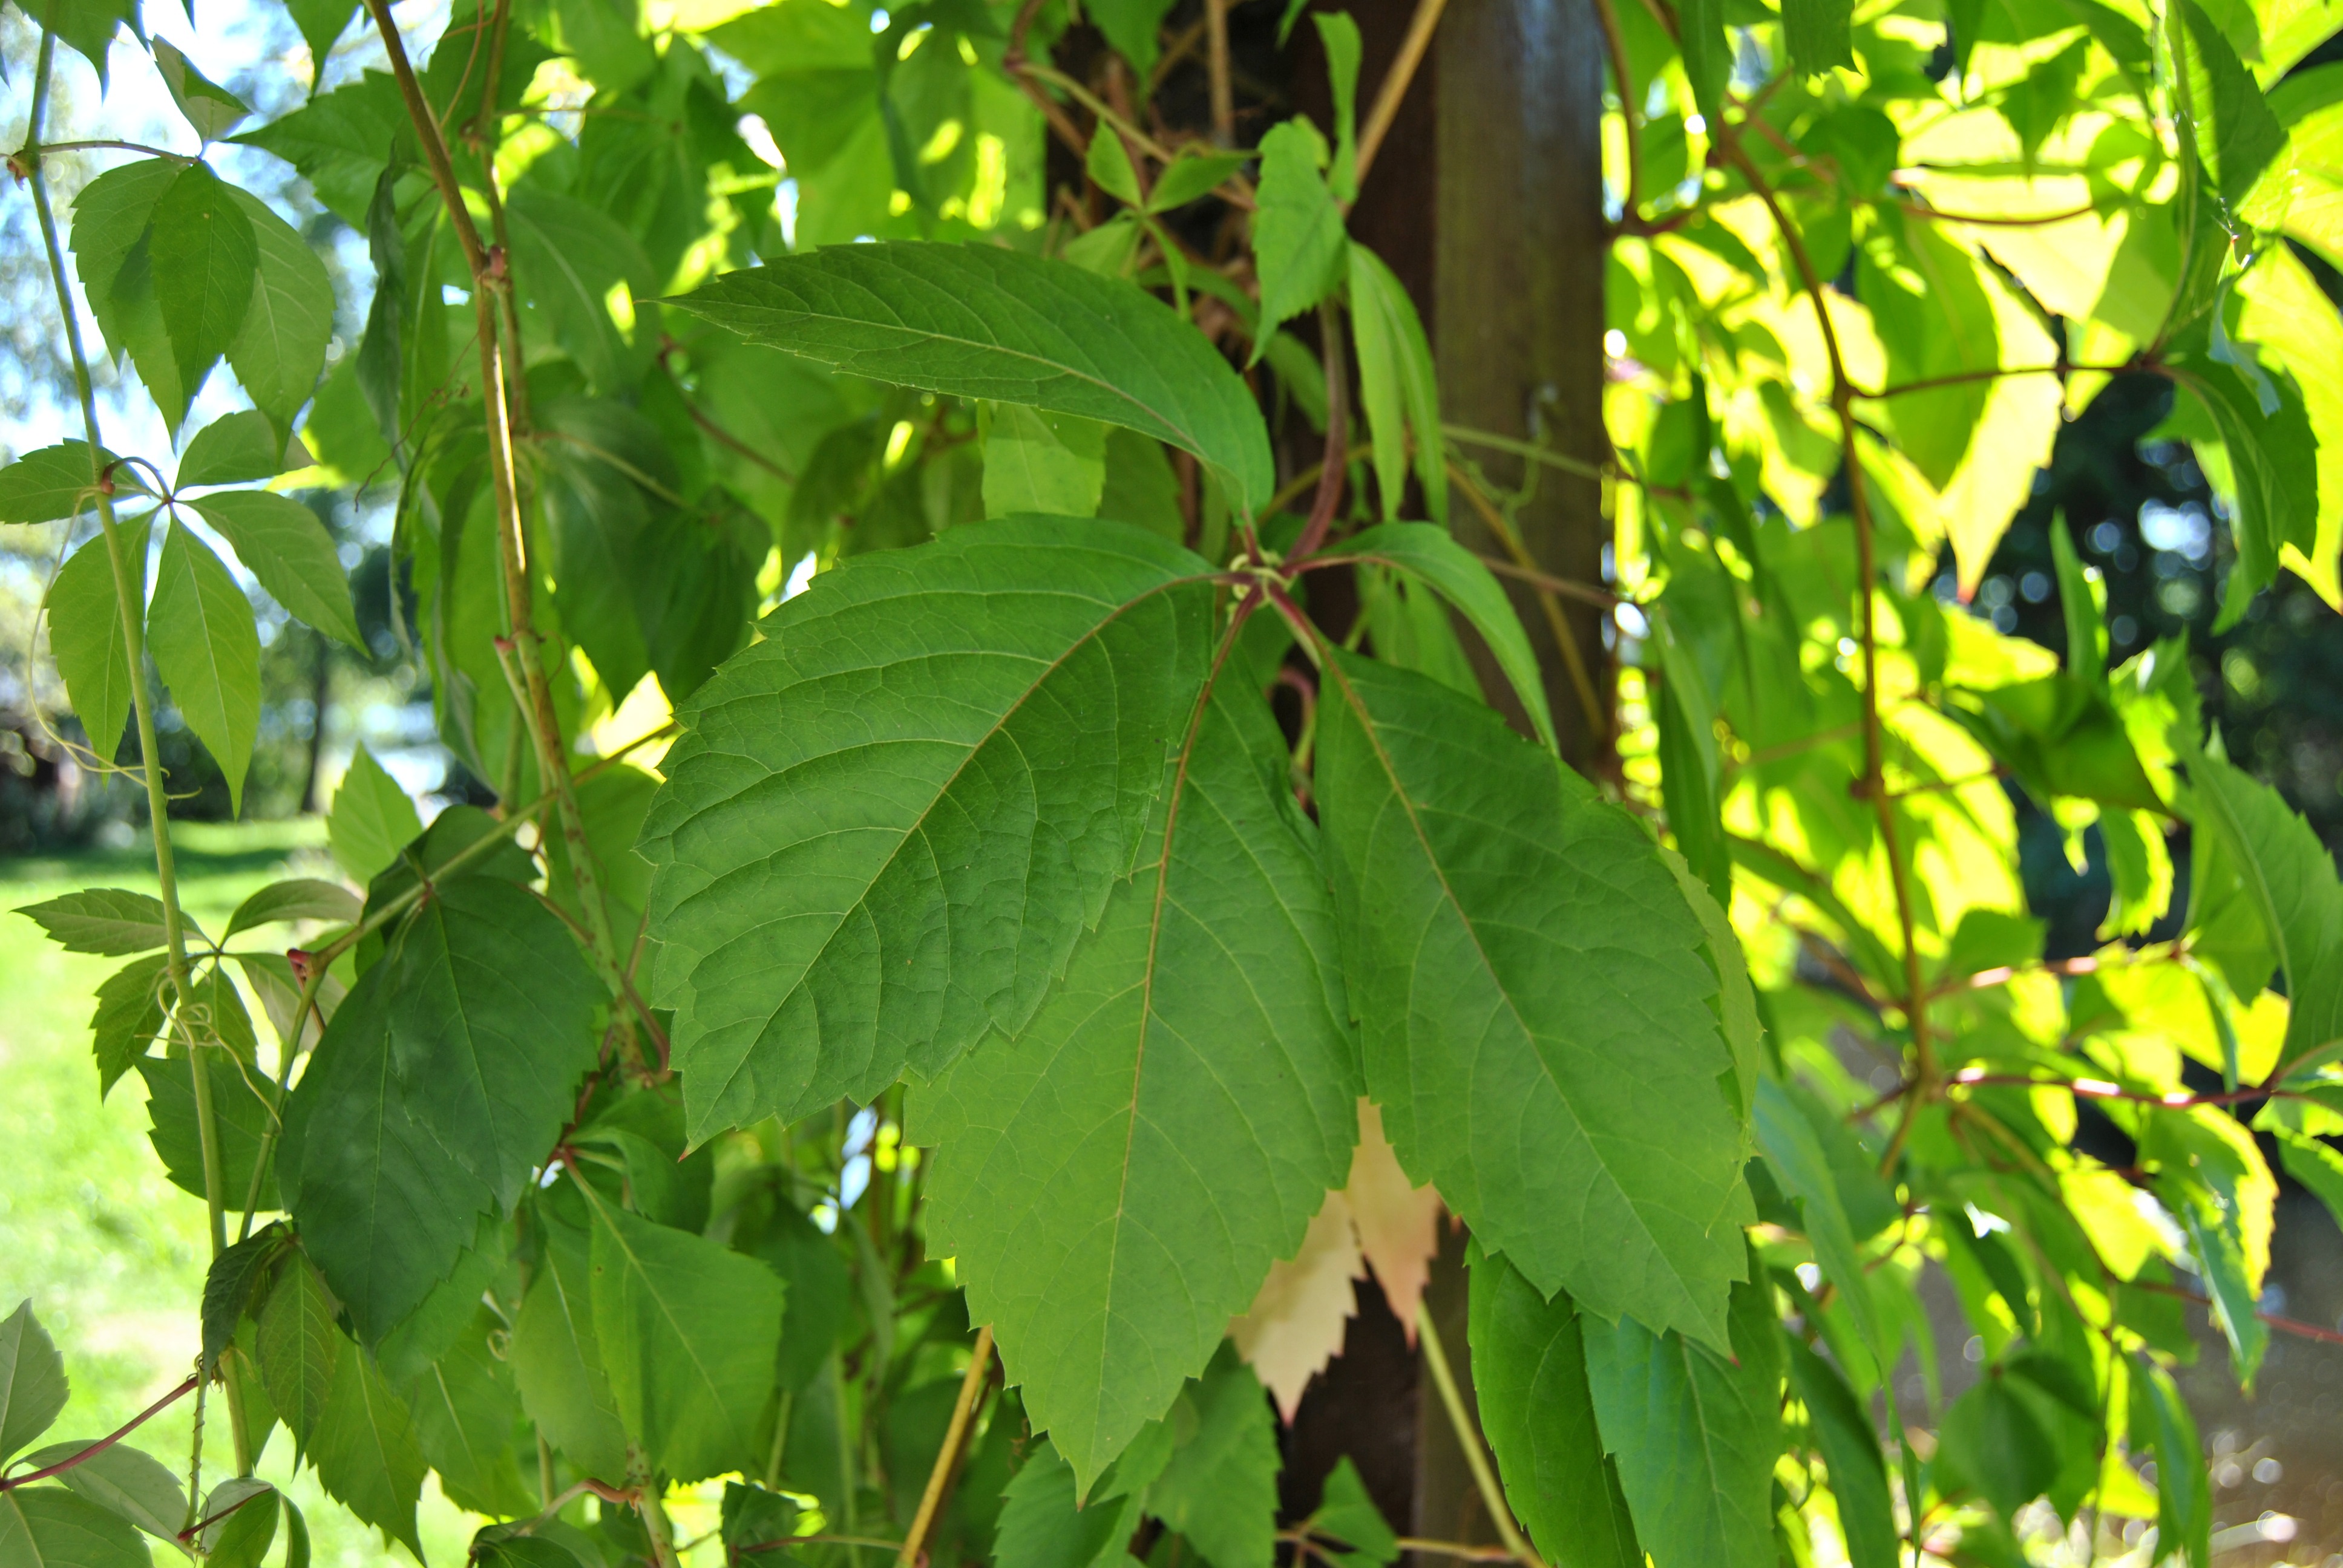
tree, plant, fruit, countryside, leaf, flower, summer, food, green, produce, shadows, shrub, deciduous, flowering plant, woody plant, land plant, virginia creeper